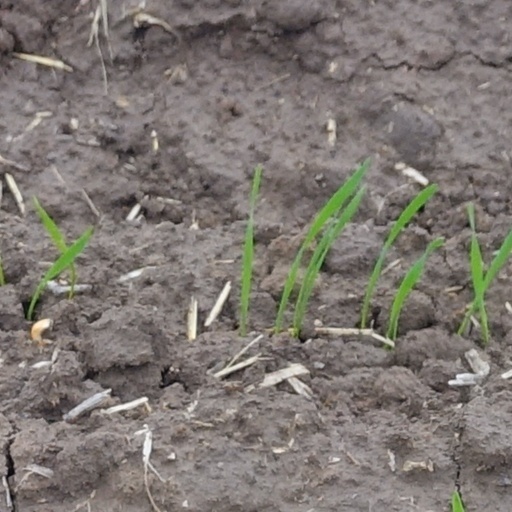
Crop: wheat